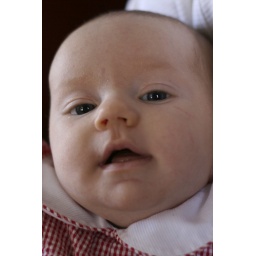
Carys portrait in her red check dress